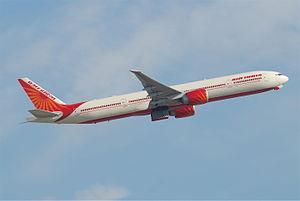
Air India, en hindi एअर इंडिया, est la compagnie aérienne nationale d’Inde. Elle dessert 80 destinations dont cinquante intérieures, depuis sa base historique de Mumbai et celle de Delhi.